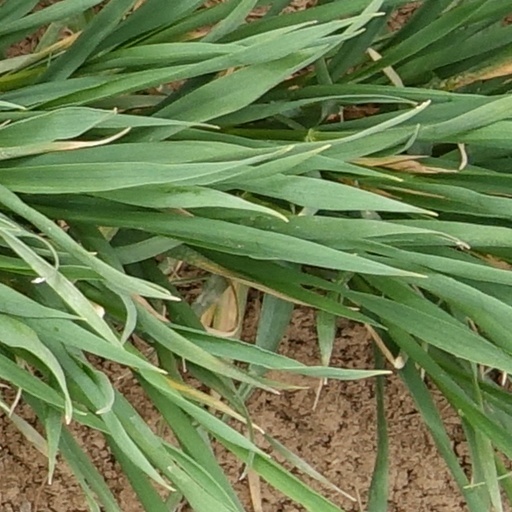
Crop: wheat